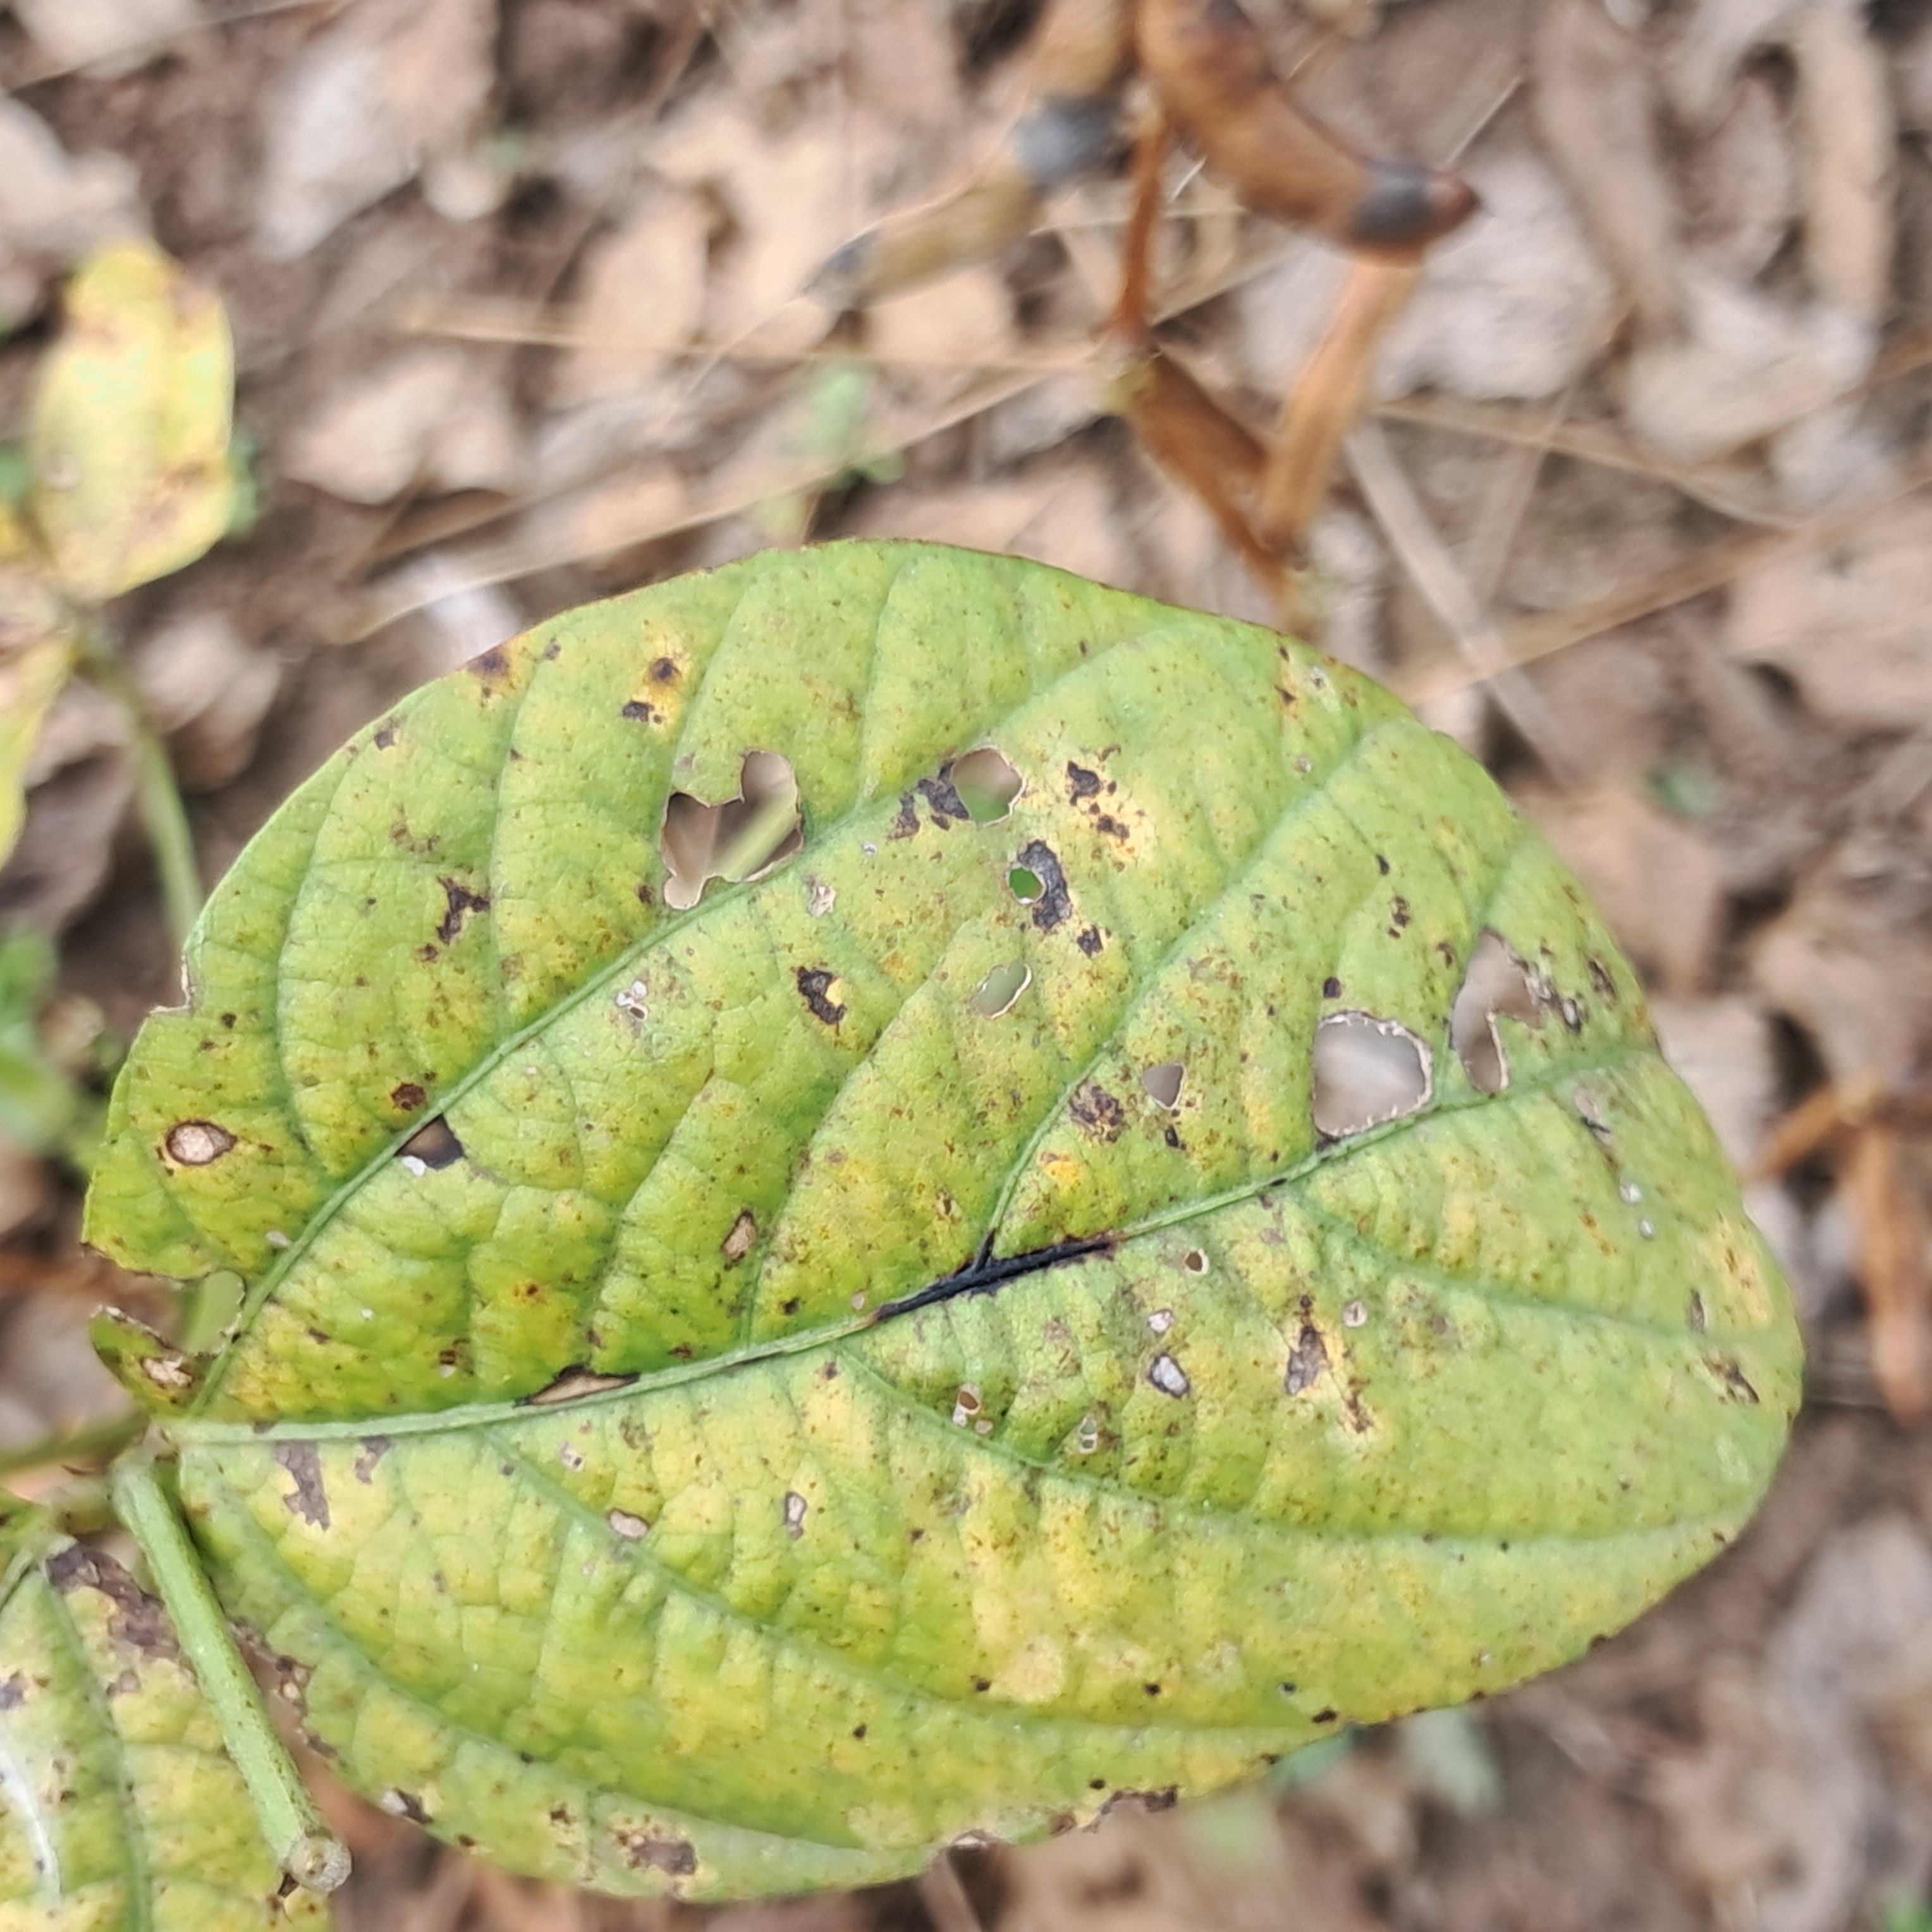
Label: Spectoria_Brown_Spot